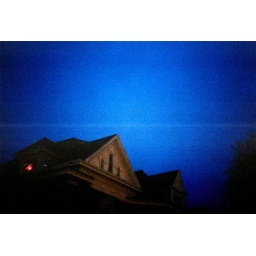
I was walking around Bowling Green late at night and saw this red light in the window. The end.